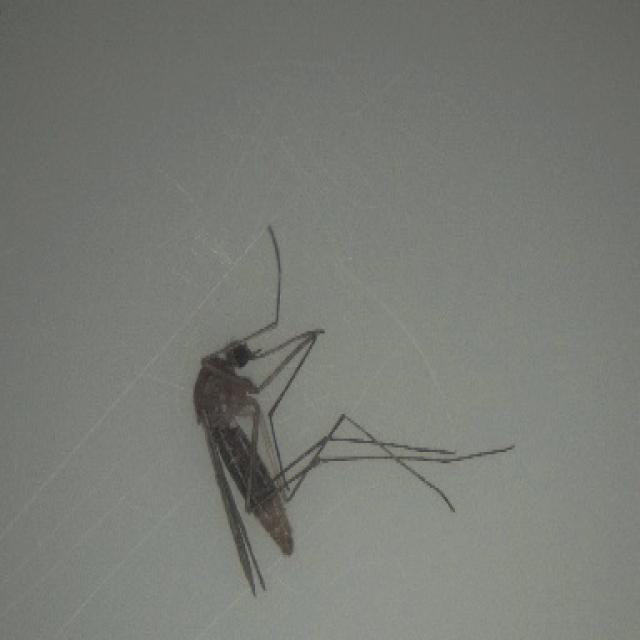
Species: culex_pipiens